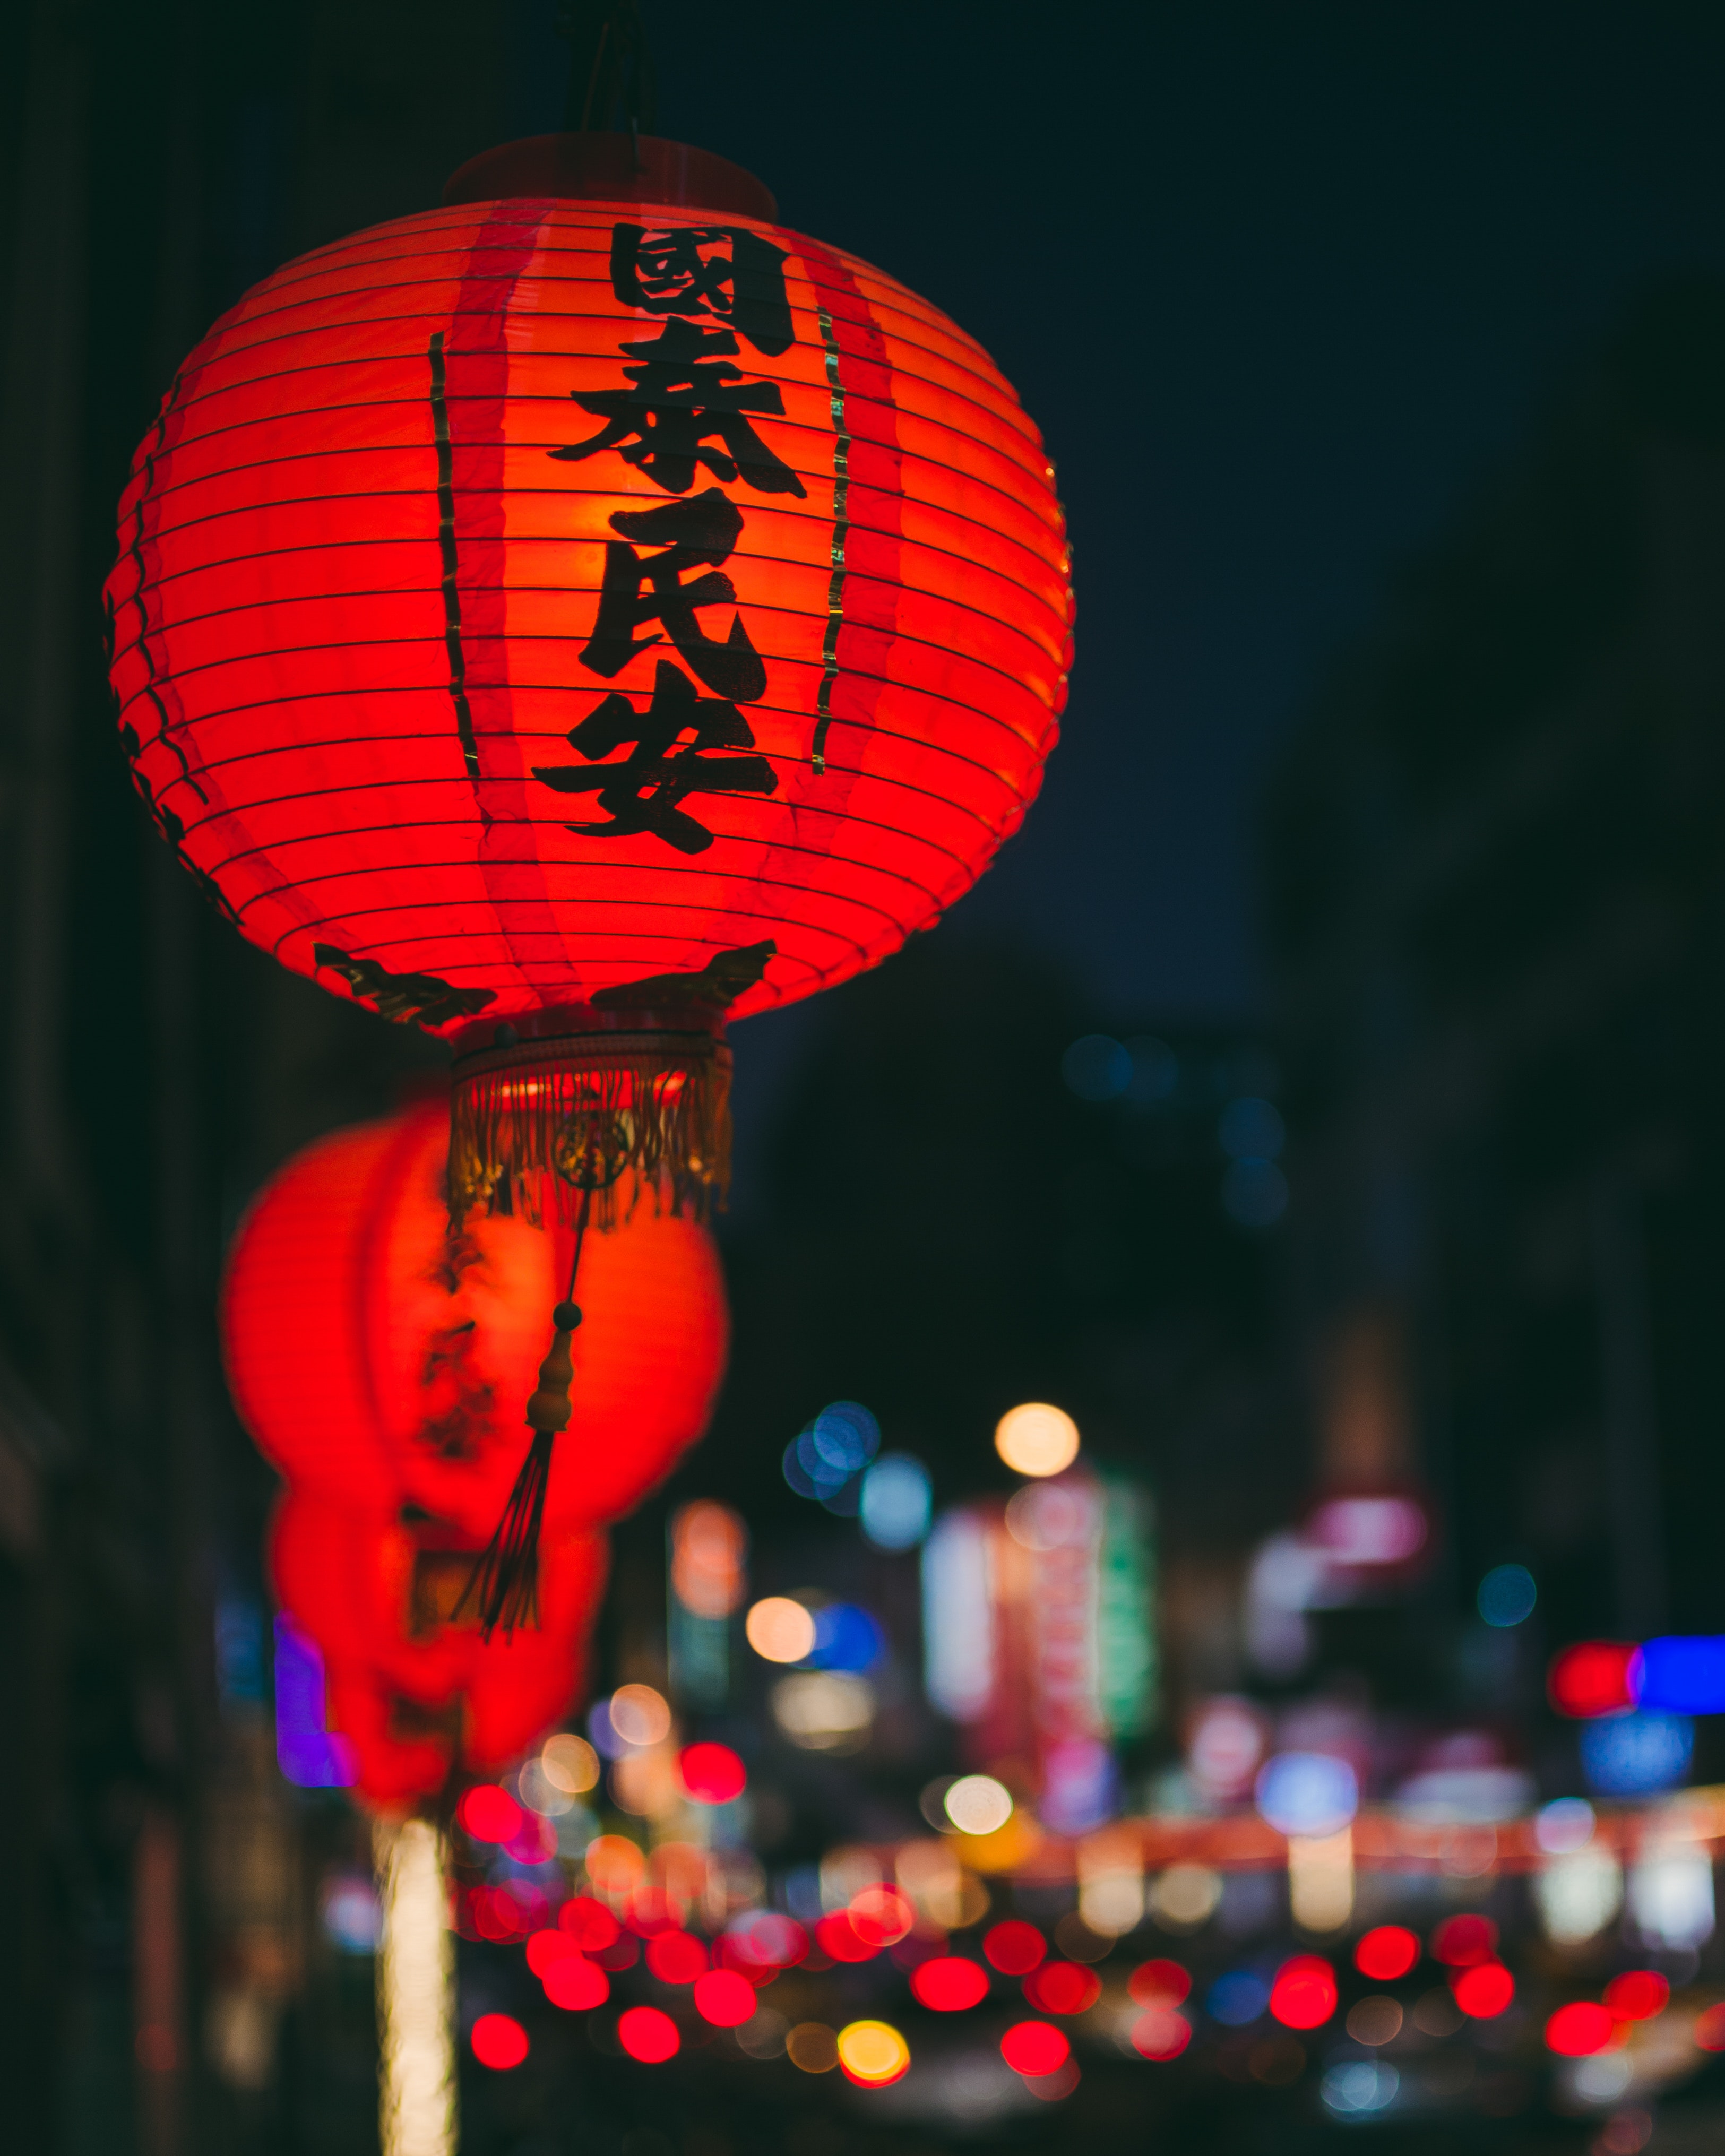
red, lighting, light, night, lantern, neon